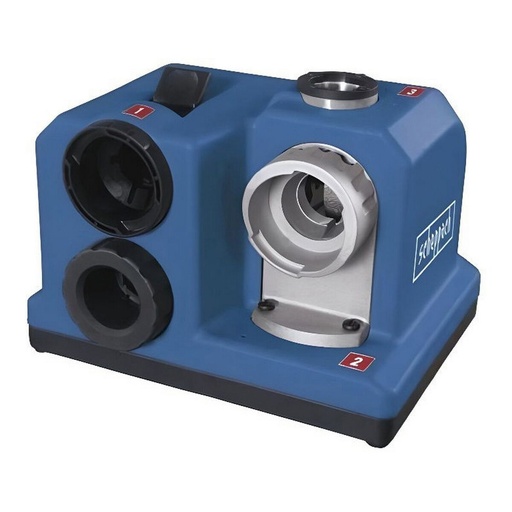
Affûteuse de mèches Scheppach DBS800
Si vous aimez prendre soin de chaque détail de votre maison et d'être à la dernière mode en matière de produits qui vous rendront la vie plus facile, achetez Affûteuse de mèches Scheppach DBS800 au meilleur prix. puissance: 80 W Tension: 240 V Bloc d’Alimentation: Câble électrique Courant CA General Product Safety Regulations information: Scheppach GmbH Günzburger Straße 69, Ichenhausen, Germany, 89335 89335 - Ichenhausen +49822340020 info@scheppach.com https://www.scheppach.com
Brand: Scheppach
Category: Hardware > Tools > Paint Tools > Paint Shakers > Power Shakers